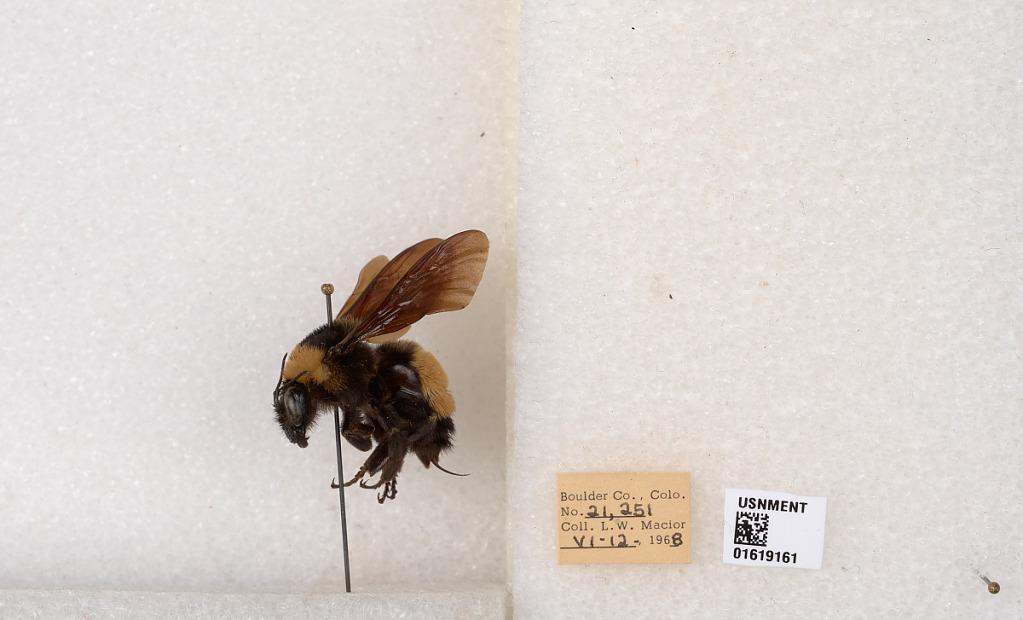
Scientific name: Bombus (Bombus) nevadensis auricormus
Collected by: L. Macior
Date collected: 1968-6-12
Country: United States
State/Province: Colorado
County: Boulder
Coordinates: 40.0925, -105.358